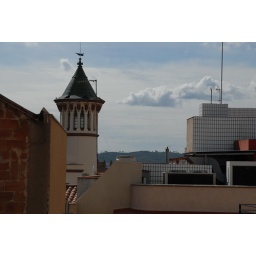
This was the view from my balcony window in the Spanish town Sabadell